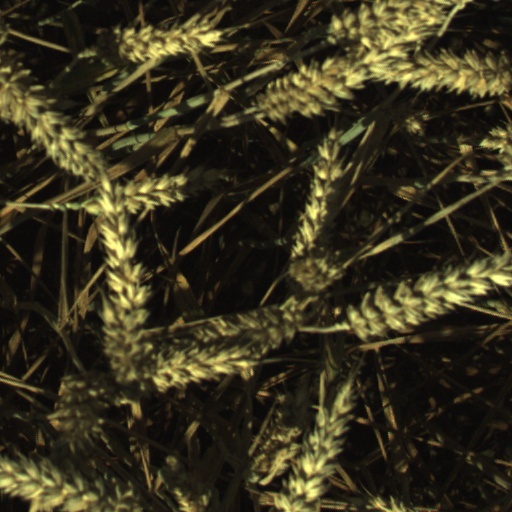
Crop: wheat